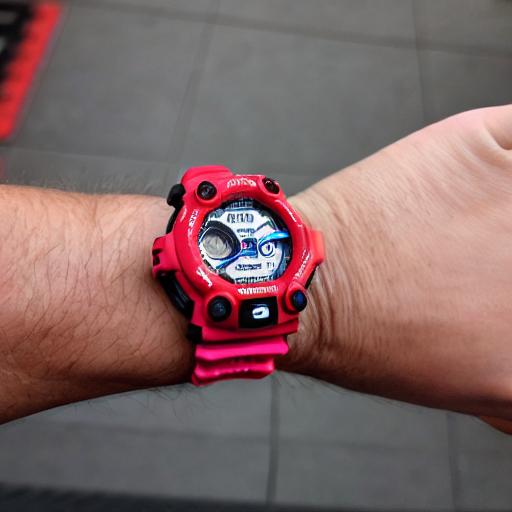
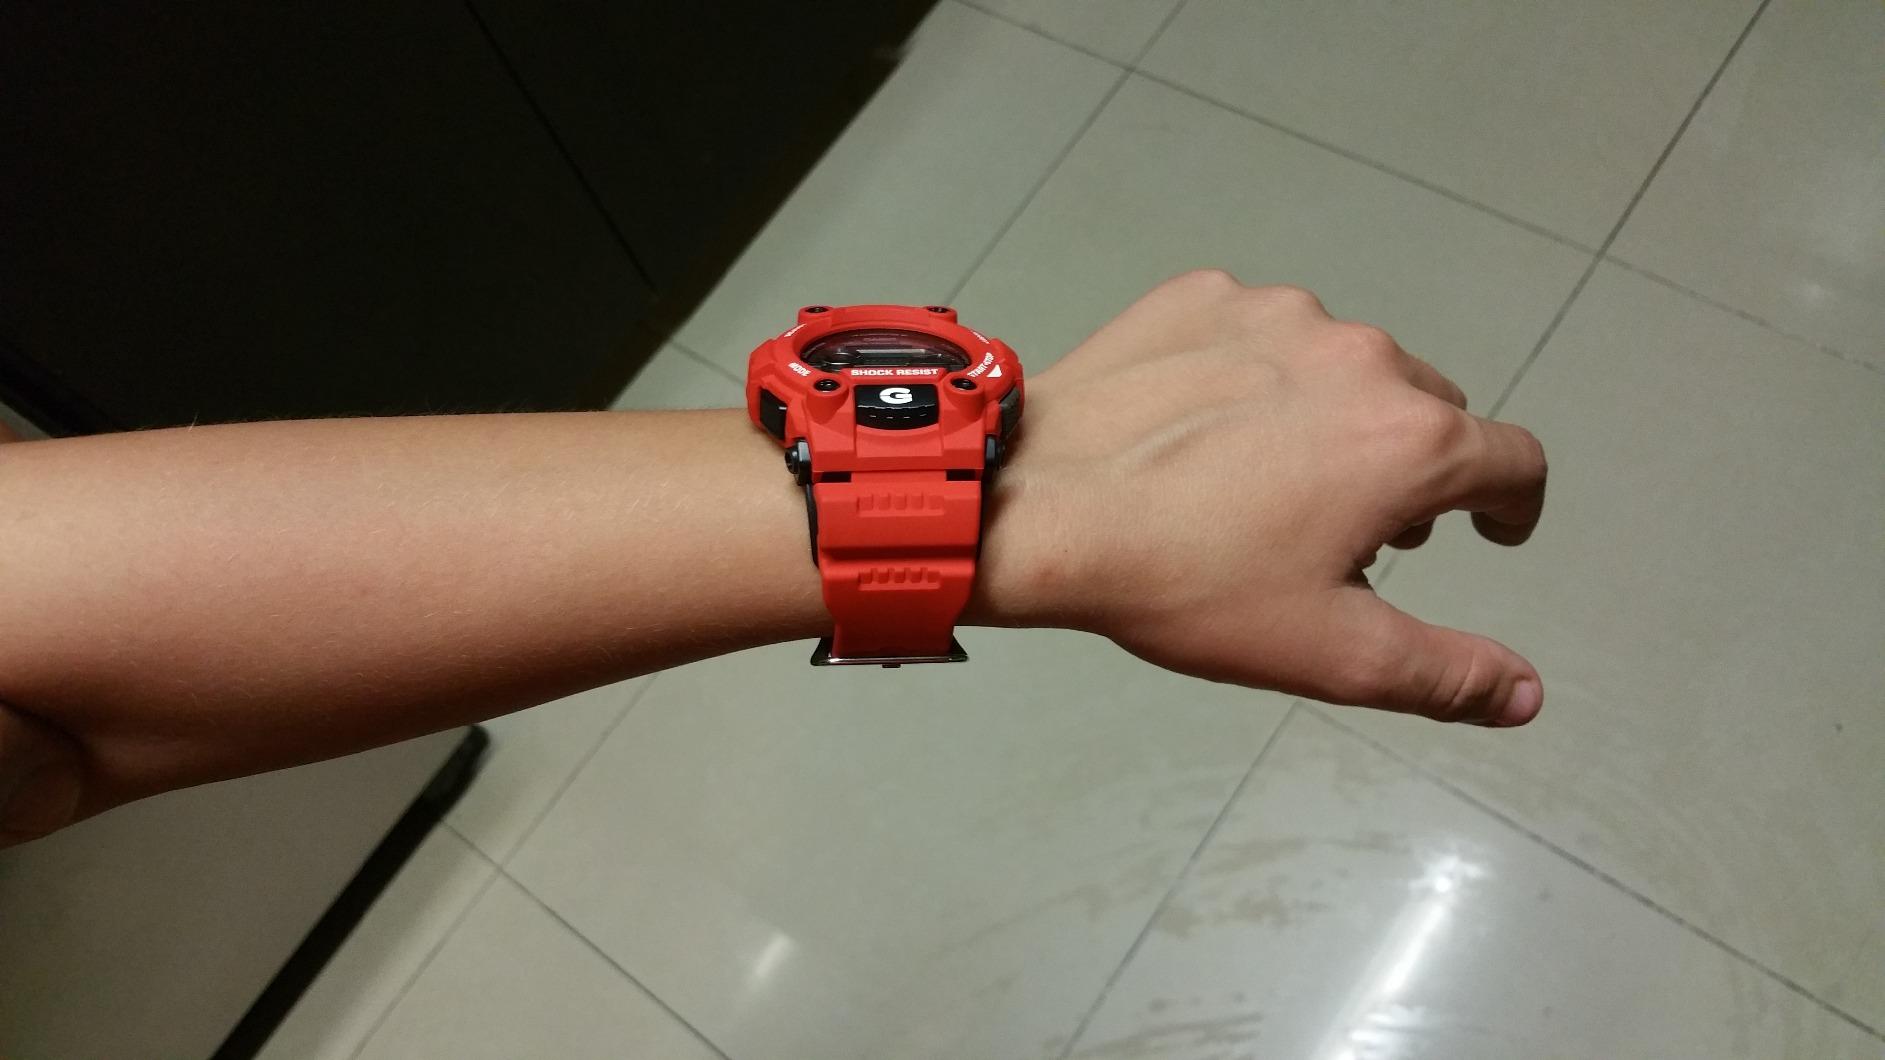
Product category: accessories_watch
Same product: no